Institute for Basic Science

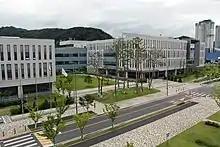
Institute for Basic Science headquarters entrance following relocation in January 2018.

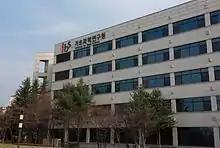
Institute for Basic Science prior to relocation in January 2018.

The Institute for Basic Science (IBS) is a Korean government-funded research institute that conducts basic science research and relevant pure basic research. Comprising approximately 30 research centers with more than 60 research groups across the nation and a headquarters in Daejeon, IBS has approximately 1,800 researchers and doctoral course students. Around 30% of the researchers are from countries other than South Korea. The organization is under the Ministry of Science and ICT.